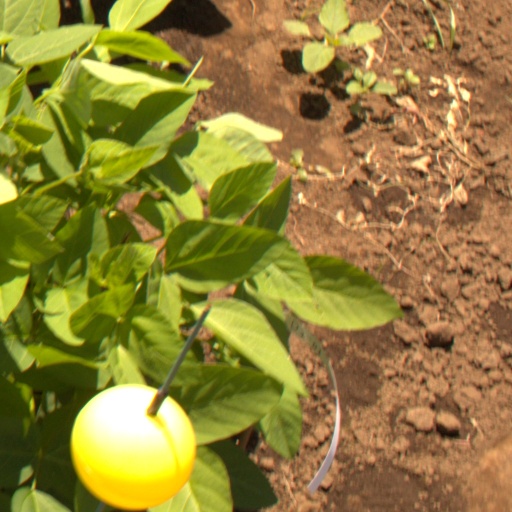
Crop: soybean